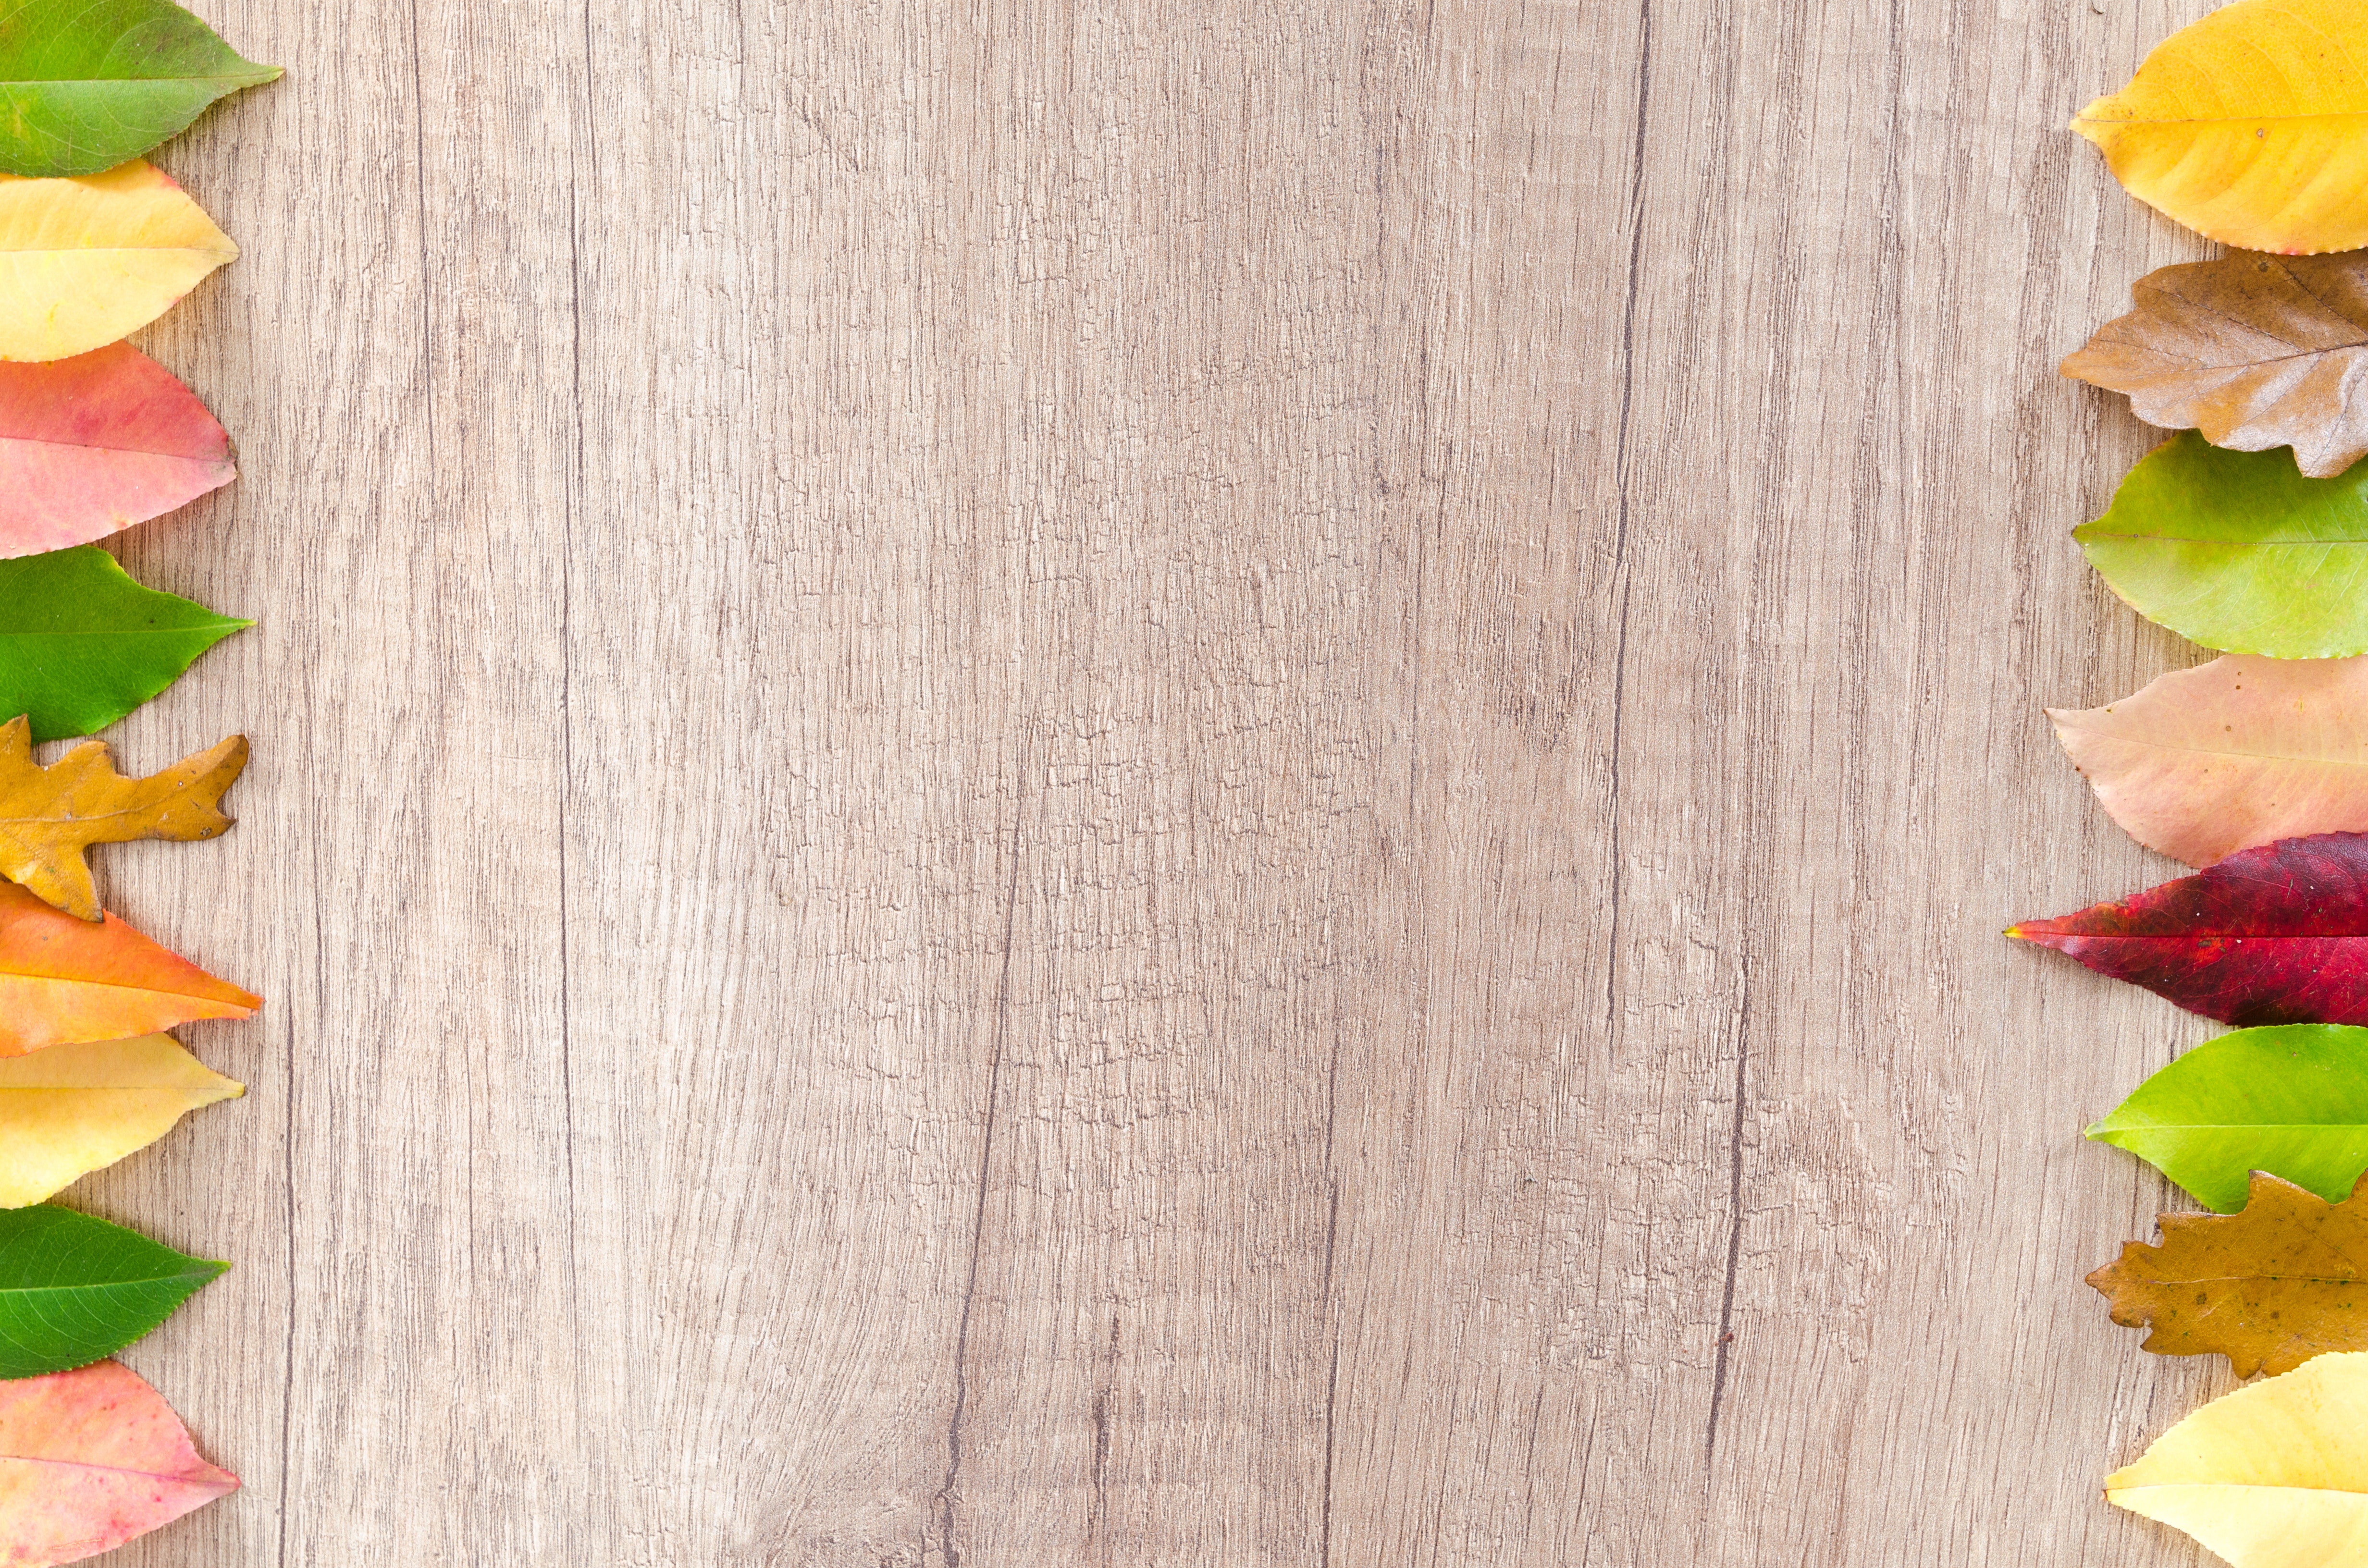
orange, leaf, petal, plant, flower, paper, font, wildflower